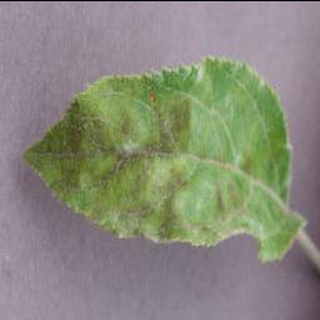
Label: apple_apple_scab